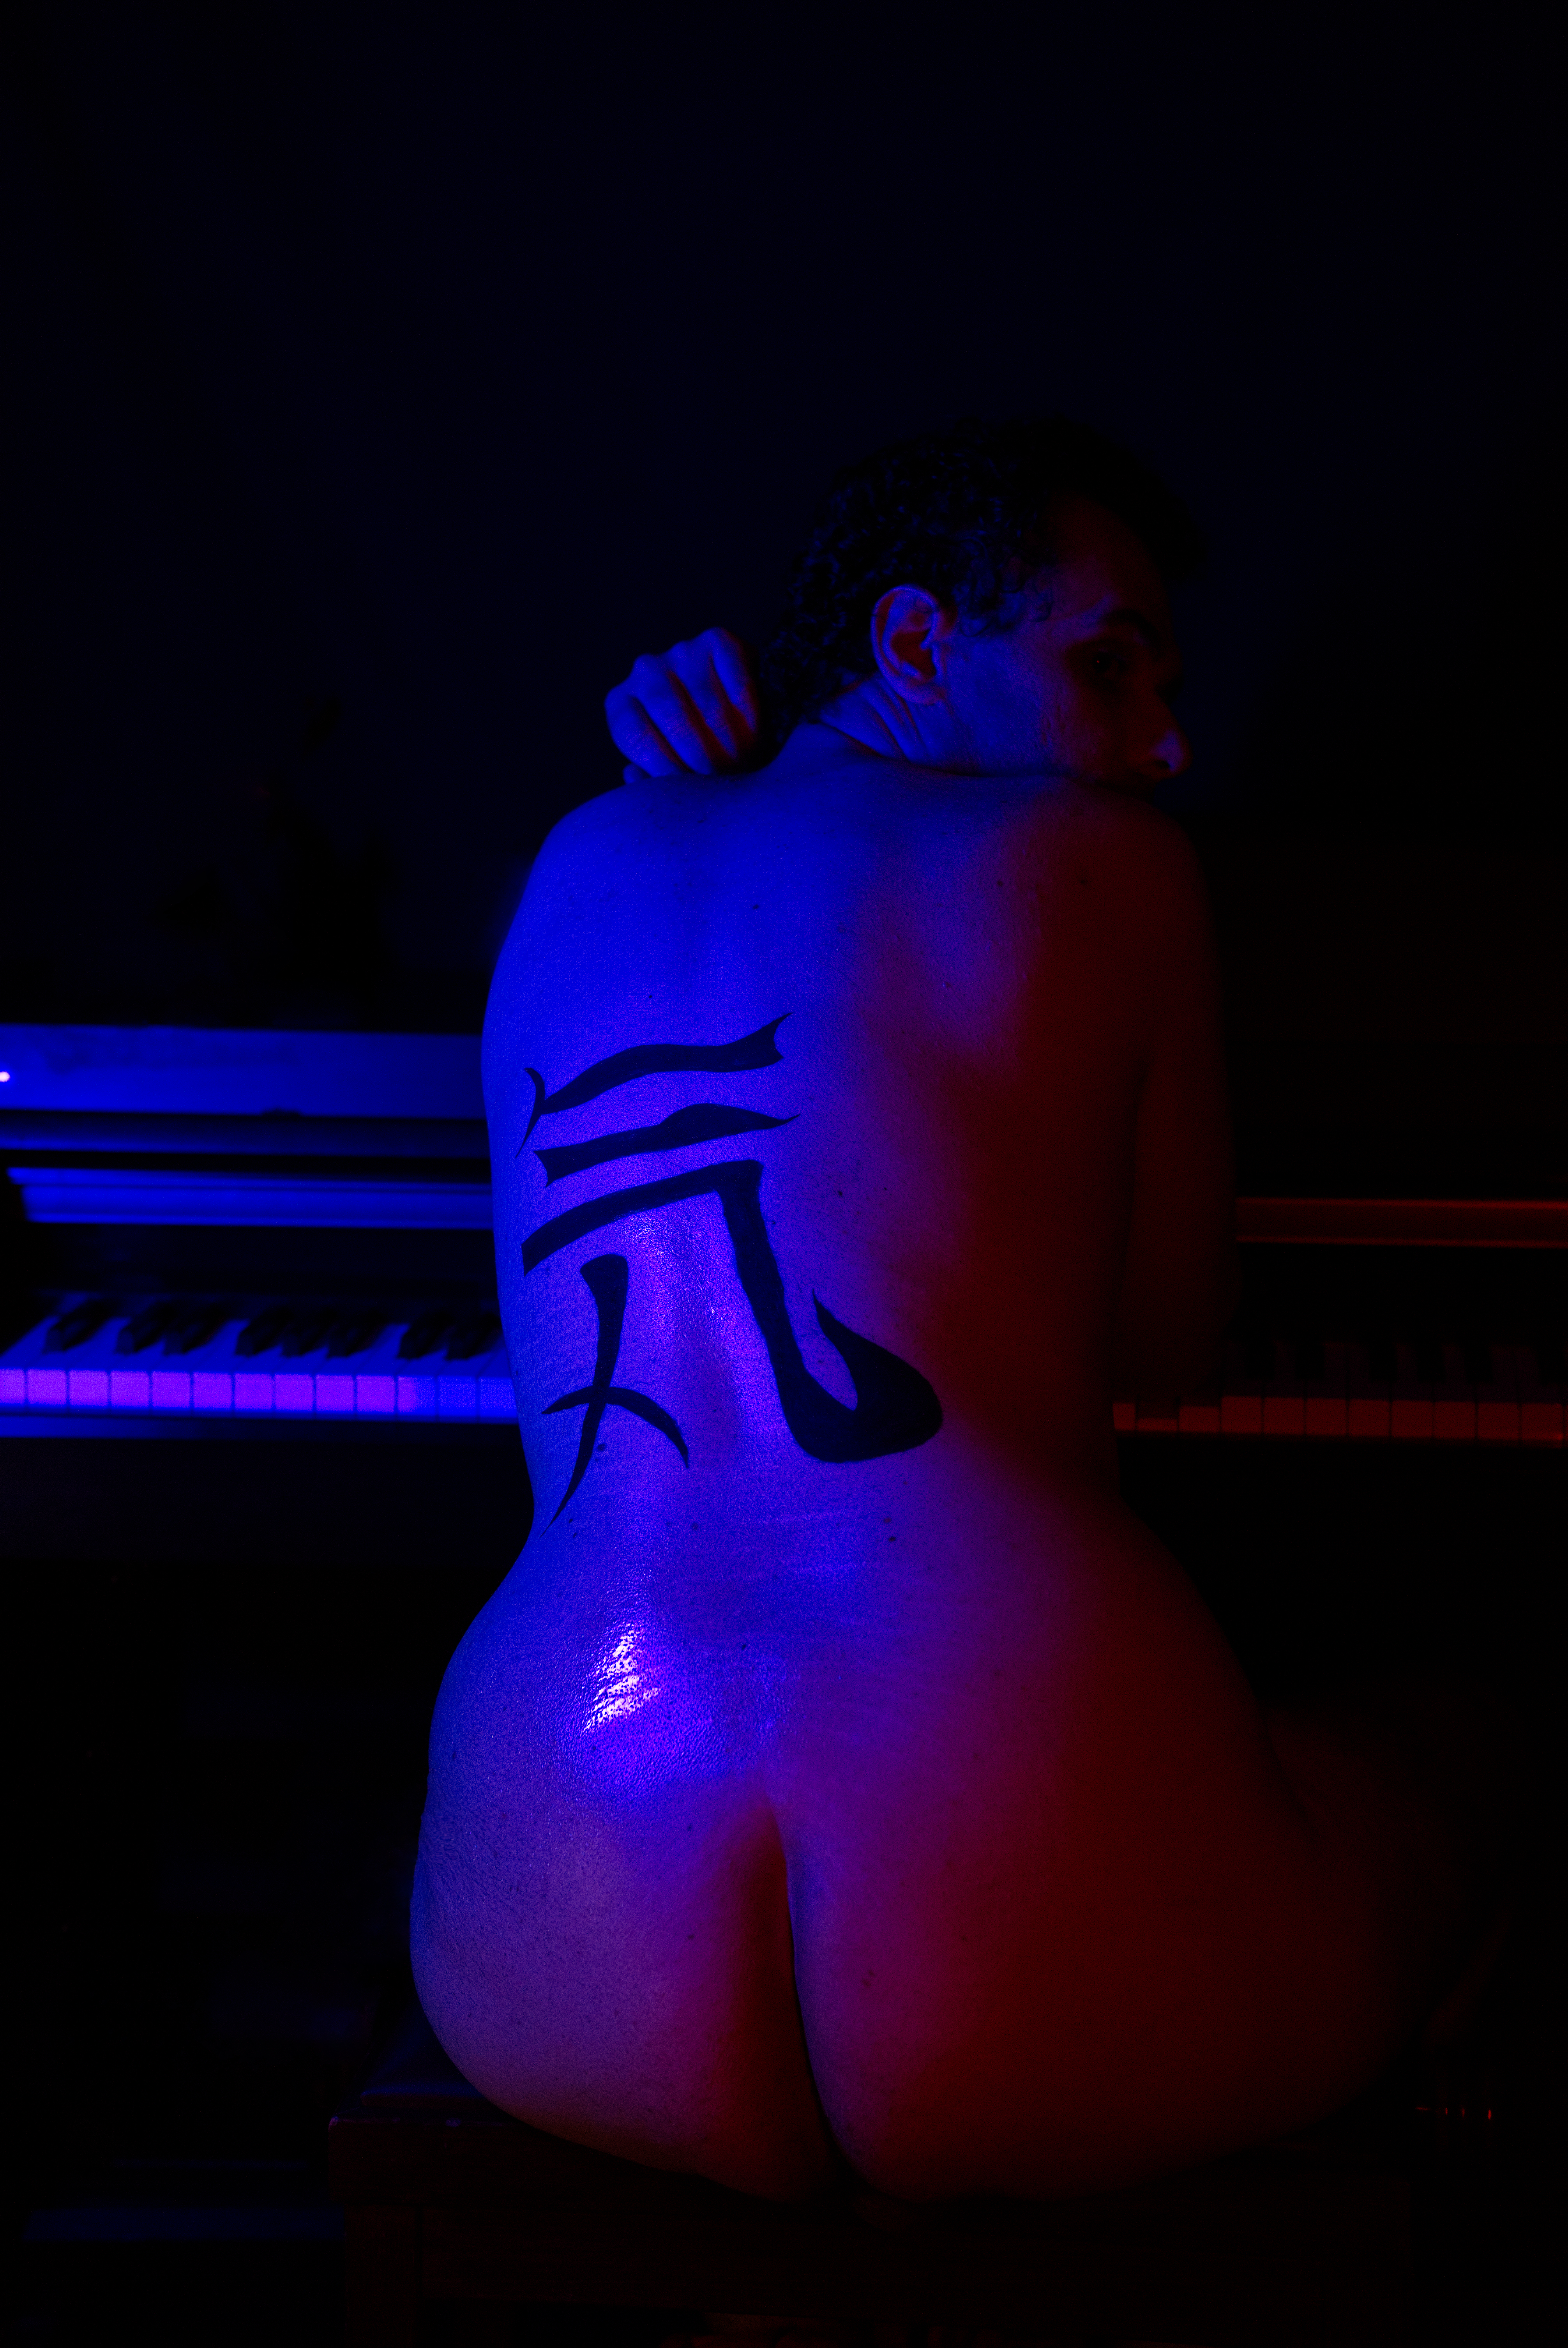
ass, bottom, booty, back, man, dude, guy, piano, music, tattoo, naked, nude, male, fetish, bdsm, darkroom, japan, sensual, sensuality, blue, light, purple, violet, darkness, photography, performance, magenta, performance art, electric blue